Abbas Hüseynov

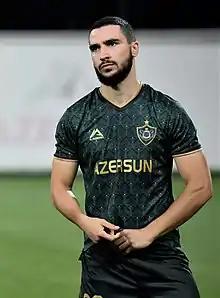
Hüseynov with Qarabağ in 2022

Abbas İsrafil oğlu Hüseynov (born 13 June 1995) is an Azerbaijani footballer who plays as a defender for Qarabağ FK and the Azerbaijan national team.